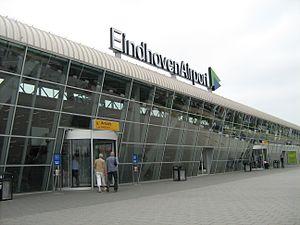
L'aéroport d'Eindhoven est un aéroport régional situé près d'Eindhoven. En nombre de passagers, c'est le deuxième aéroport du pays avec 3,9 millions passagers traités en 2014, juste devant celui de Rotterdam, mais loin derrière Schiphol, l'aéroport majeur des Pays-Bas, avec plus de 53 millions de passagers.